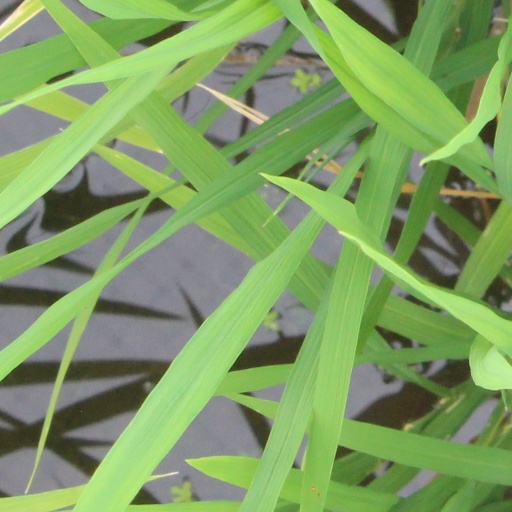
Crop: rice